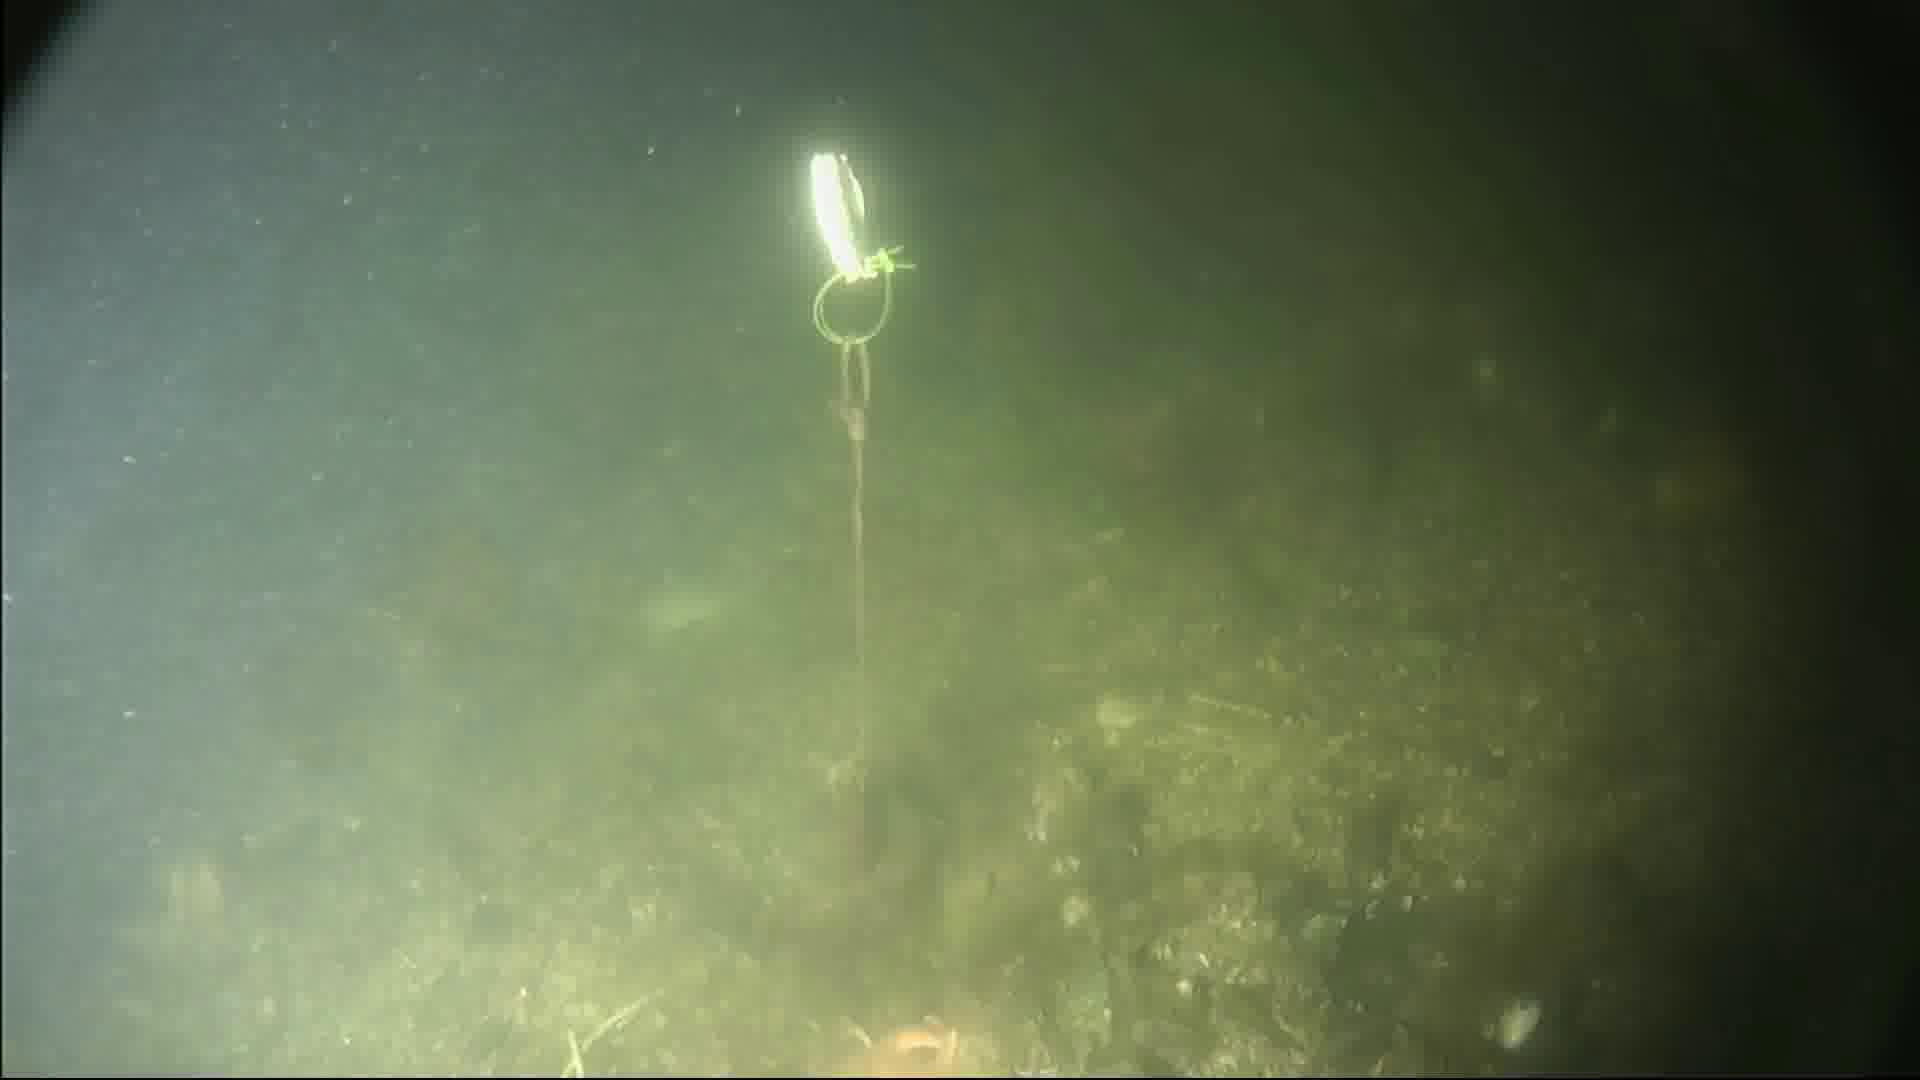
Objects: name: starfish
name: crab